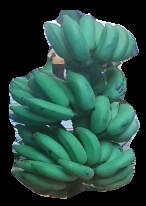
Variety: elakki-bale
Grade: grade2